Opus Dei

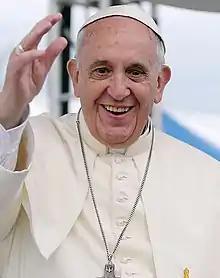
Pope Francis: "St. Josemaria is a precursor of Vatican II in proposing the universal call to holiness"

Concerning the group's role in the Catholic Church, critics have argued that Opus Dei's unique status as a personal prelature gives it too much independence, making it essentially a "church within a church" and that Opus Dei exerts a disproportionately large influence within the Catholic Church itself, as illustrated, for example, by the rapid , which some considered to be irregular (27 years). In contrast, Catholic officials say that church authorities have even greater control of Opus Dei now that its head is a prelate appointed by the Pope, and its status as a prelature "precisely means dependence". Allen says that Escrivá's relatively quick canonization does not have anything to do with power but with improvements in procedures and John Paul II's decision to make Escrivá's sanctity and message known. The canonizations of John Paul II himself and Mother Teresa were much faster than Escrivá's.